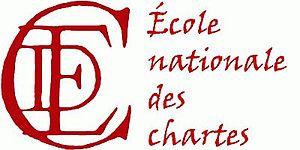
Logo de l'Ecole nationale des chartes